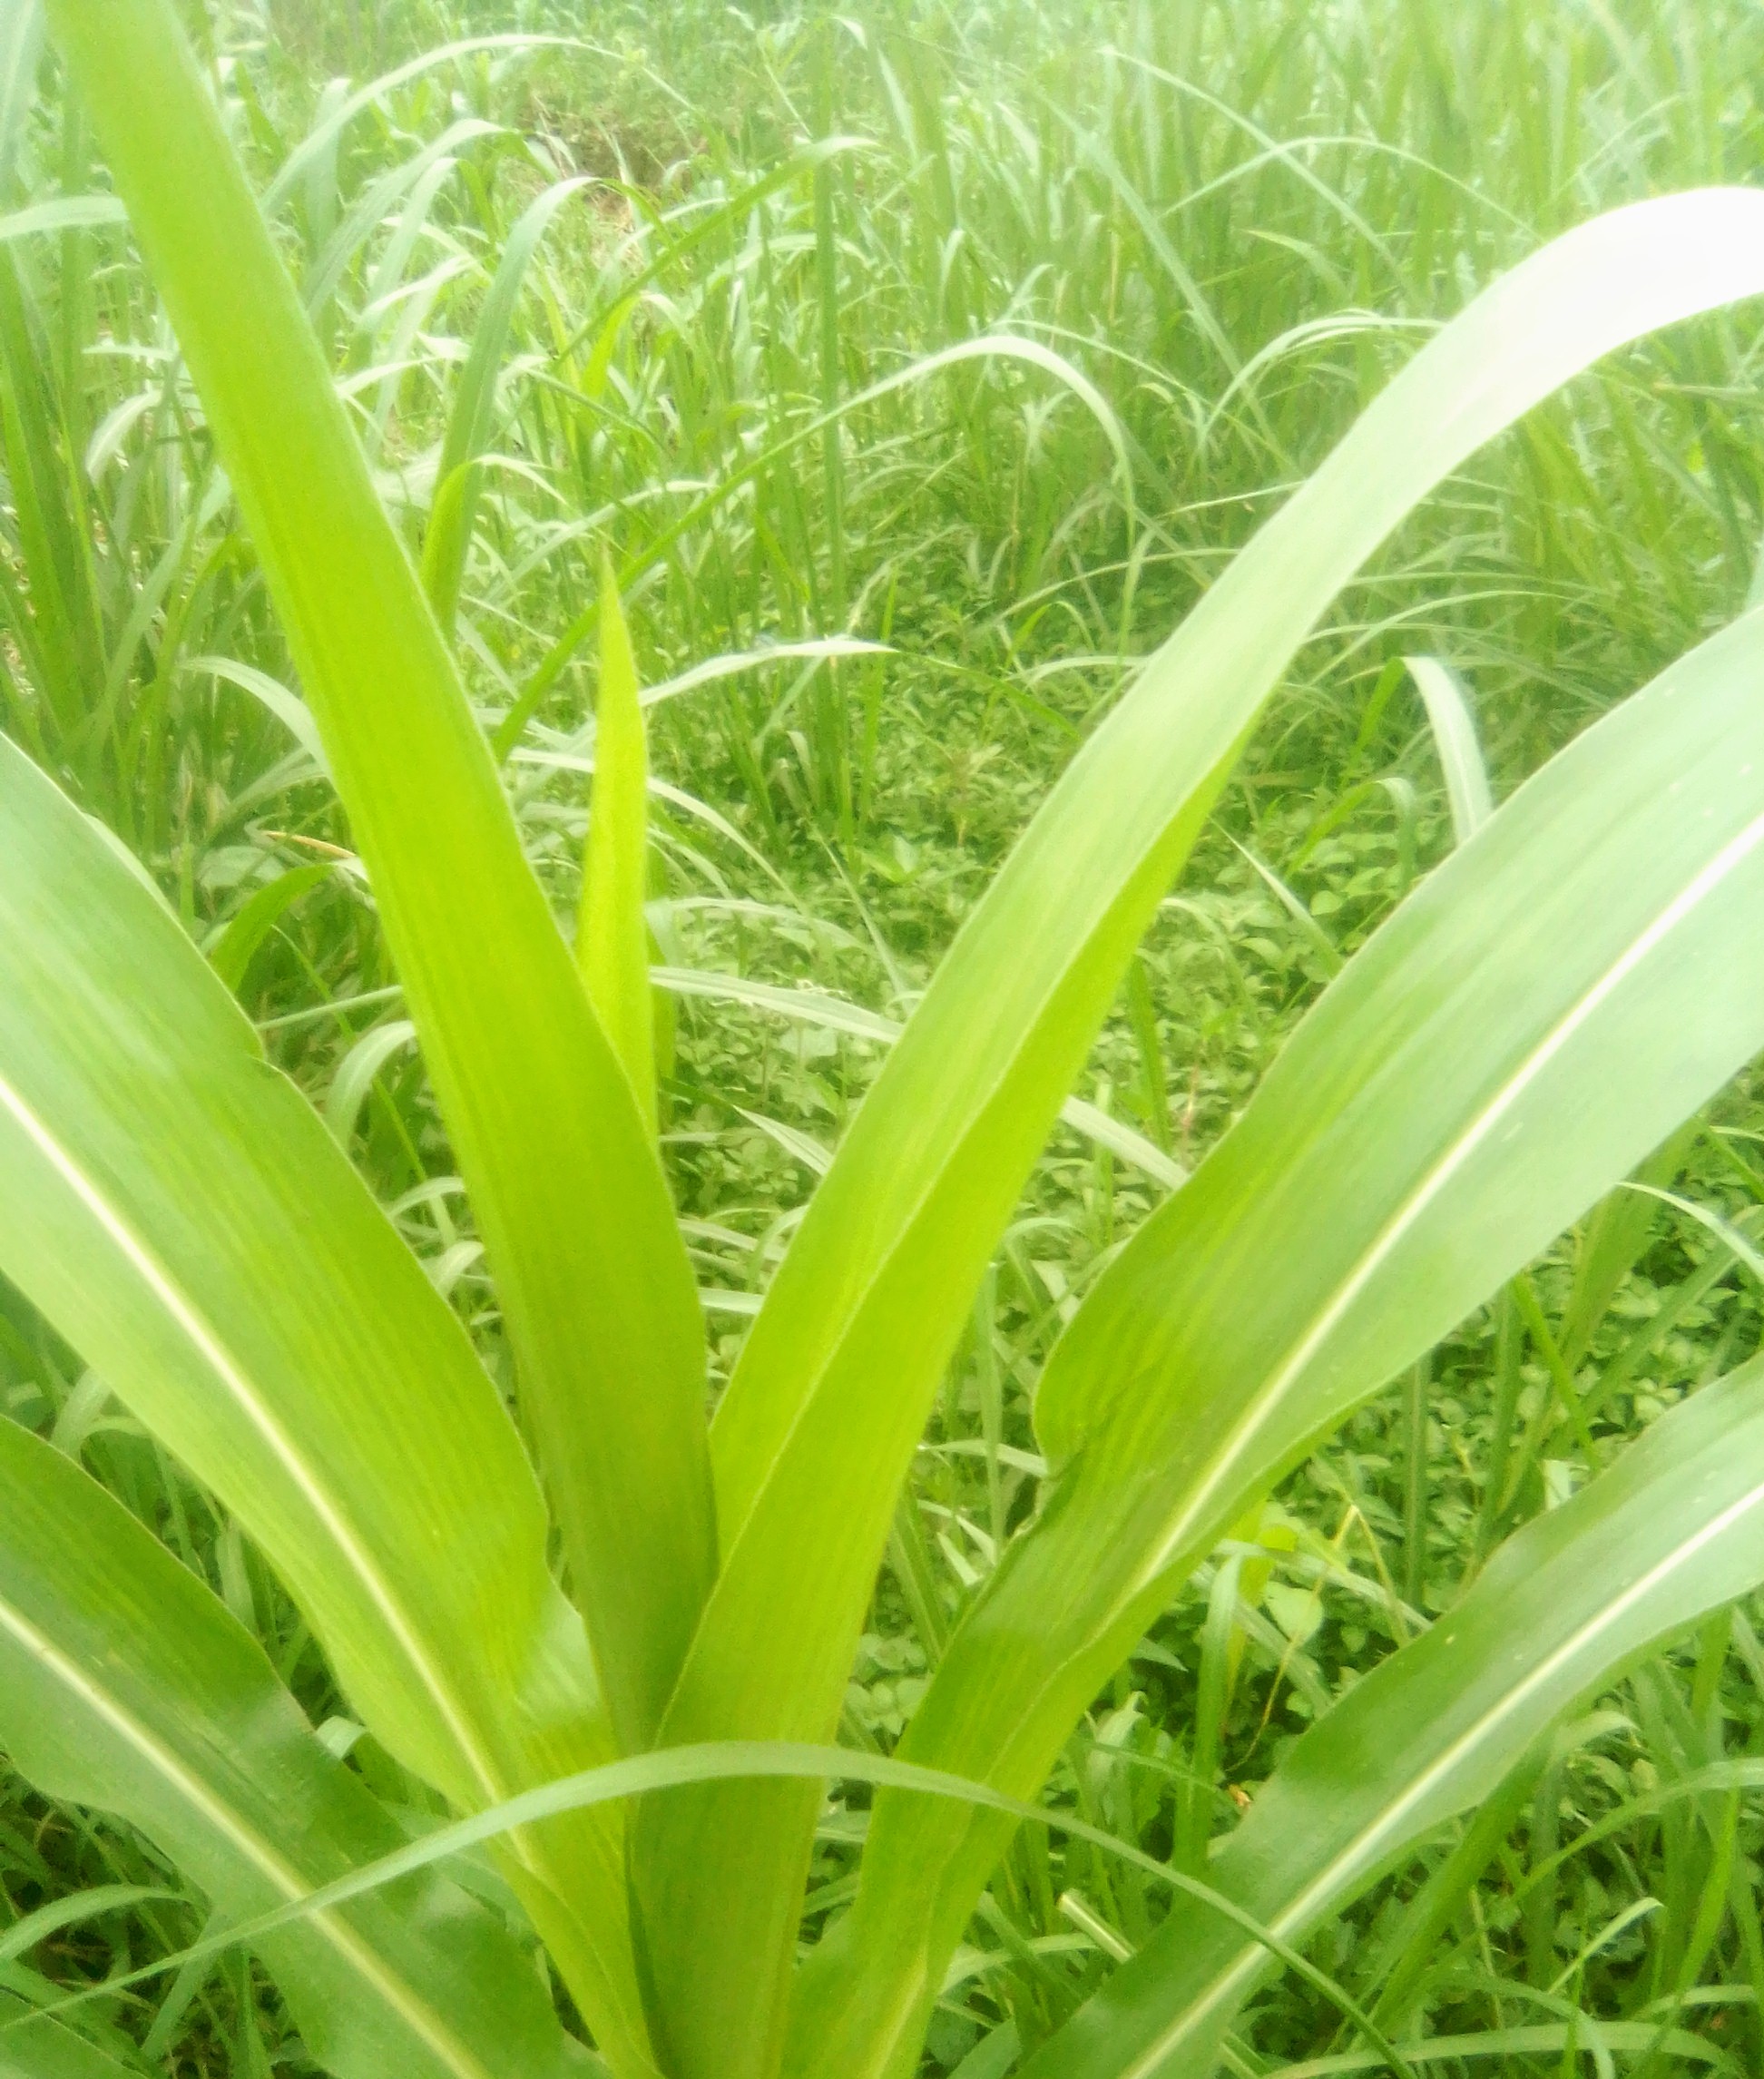
Label: healthy